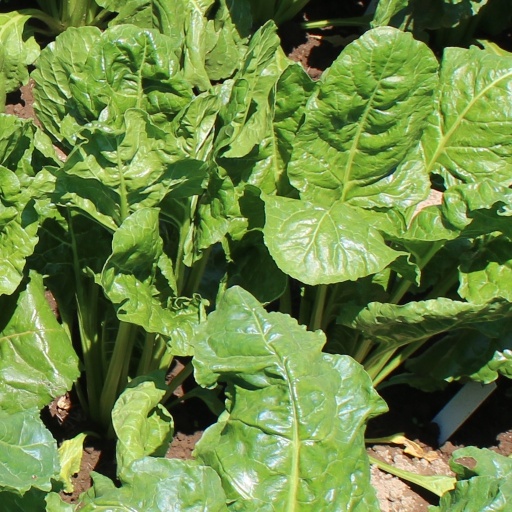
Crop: sugar beet